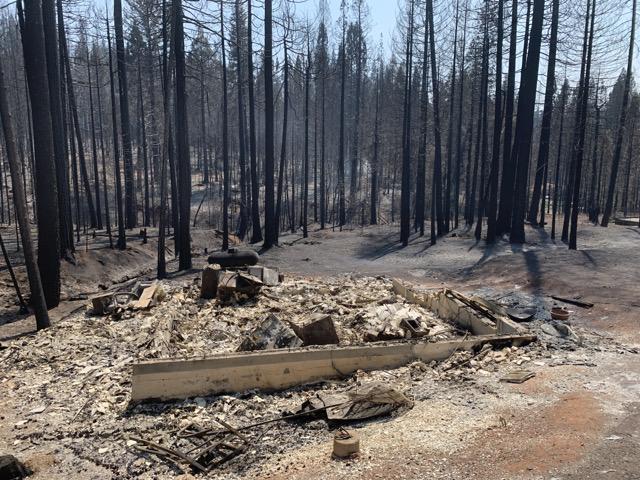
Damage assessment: destroyed